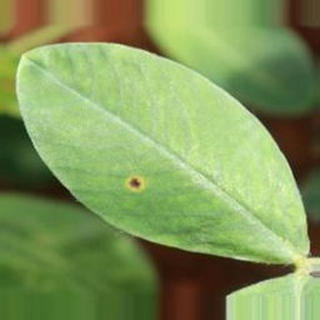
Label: groundnut_early_leaf_spot